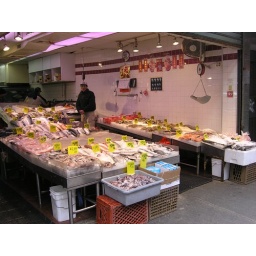
Open air fish market in New York Cities China Town